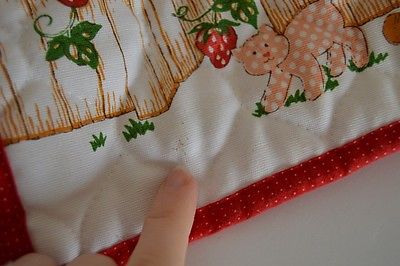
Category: toaster